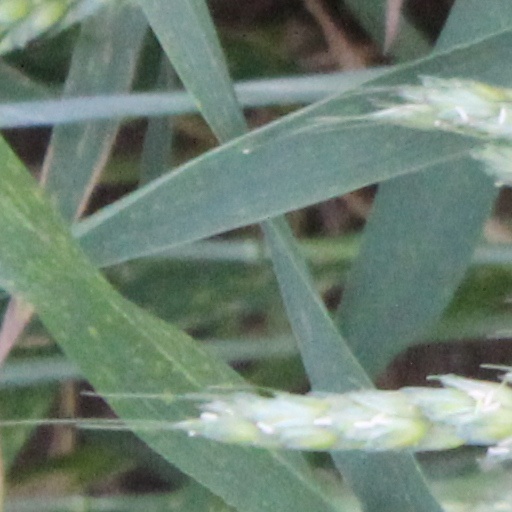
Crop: wheat